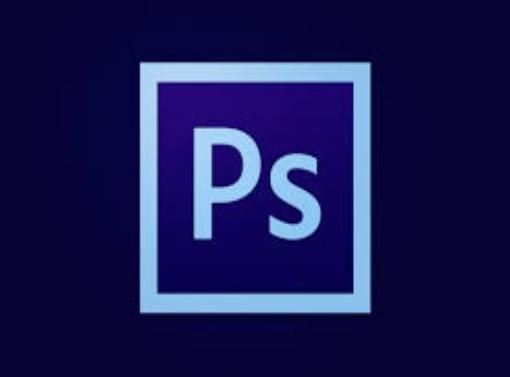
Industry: Others